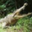
Label: crocodile